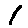
Label: 1